Jason Adam

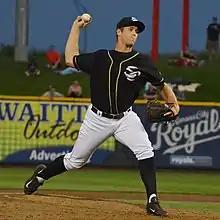
Adam with the Omaha Storm Chasers in 2014

Jason Kendall Adam (born August 4, 1991) is an American professional baseball pitcher for the San Diego Padres of Major League Baseball (MLB). He has previously played in MLB for the Kansas City Royals, Toronto Blue Jays, Chicago Cubs, and Tampa Bay Rays. In 2025, Adam was named to his first All-Star game.